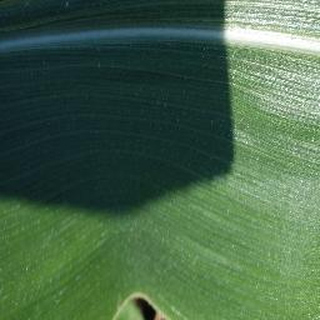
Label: healthy_corn